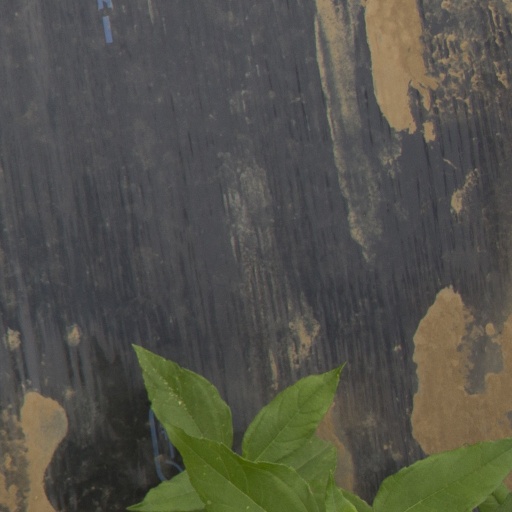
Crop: Jerusalem artichoke